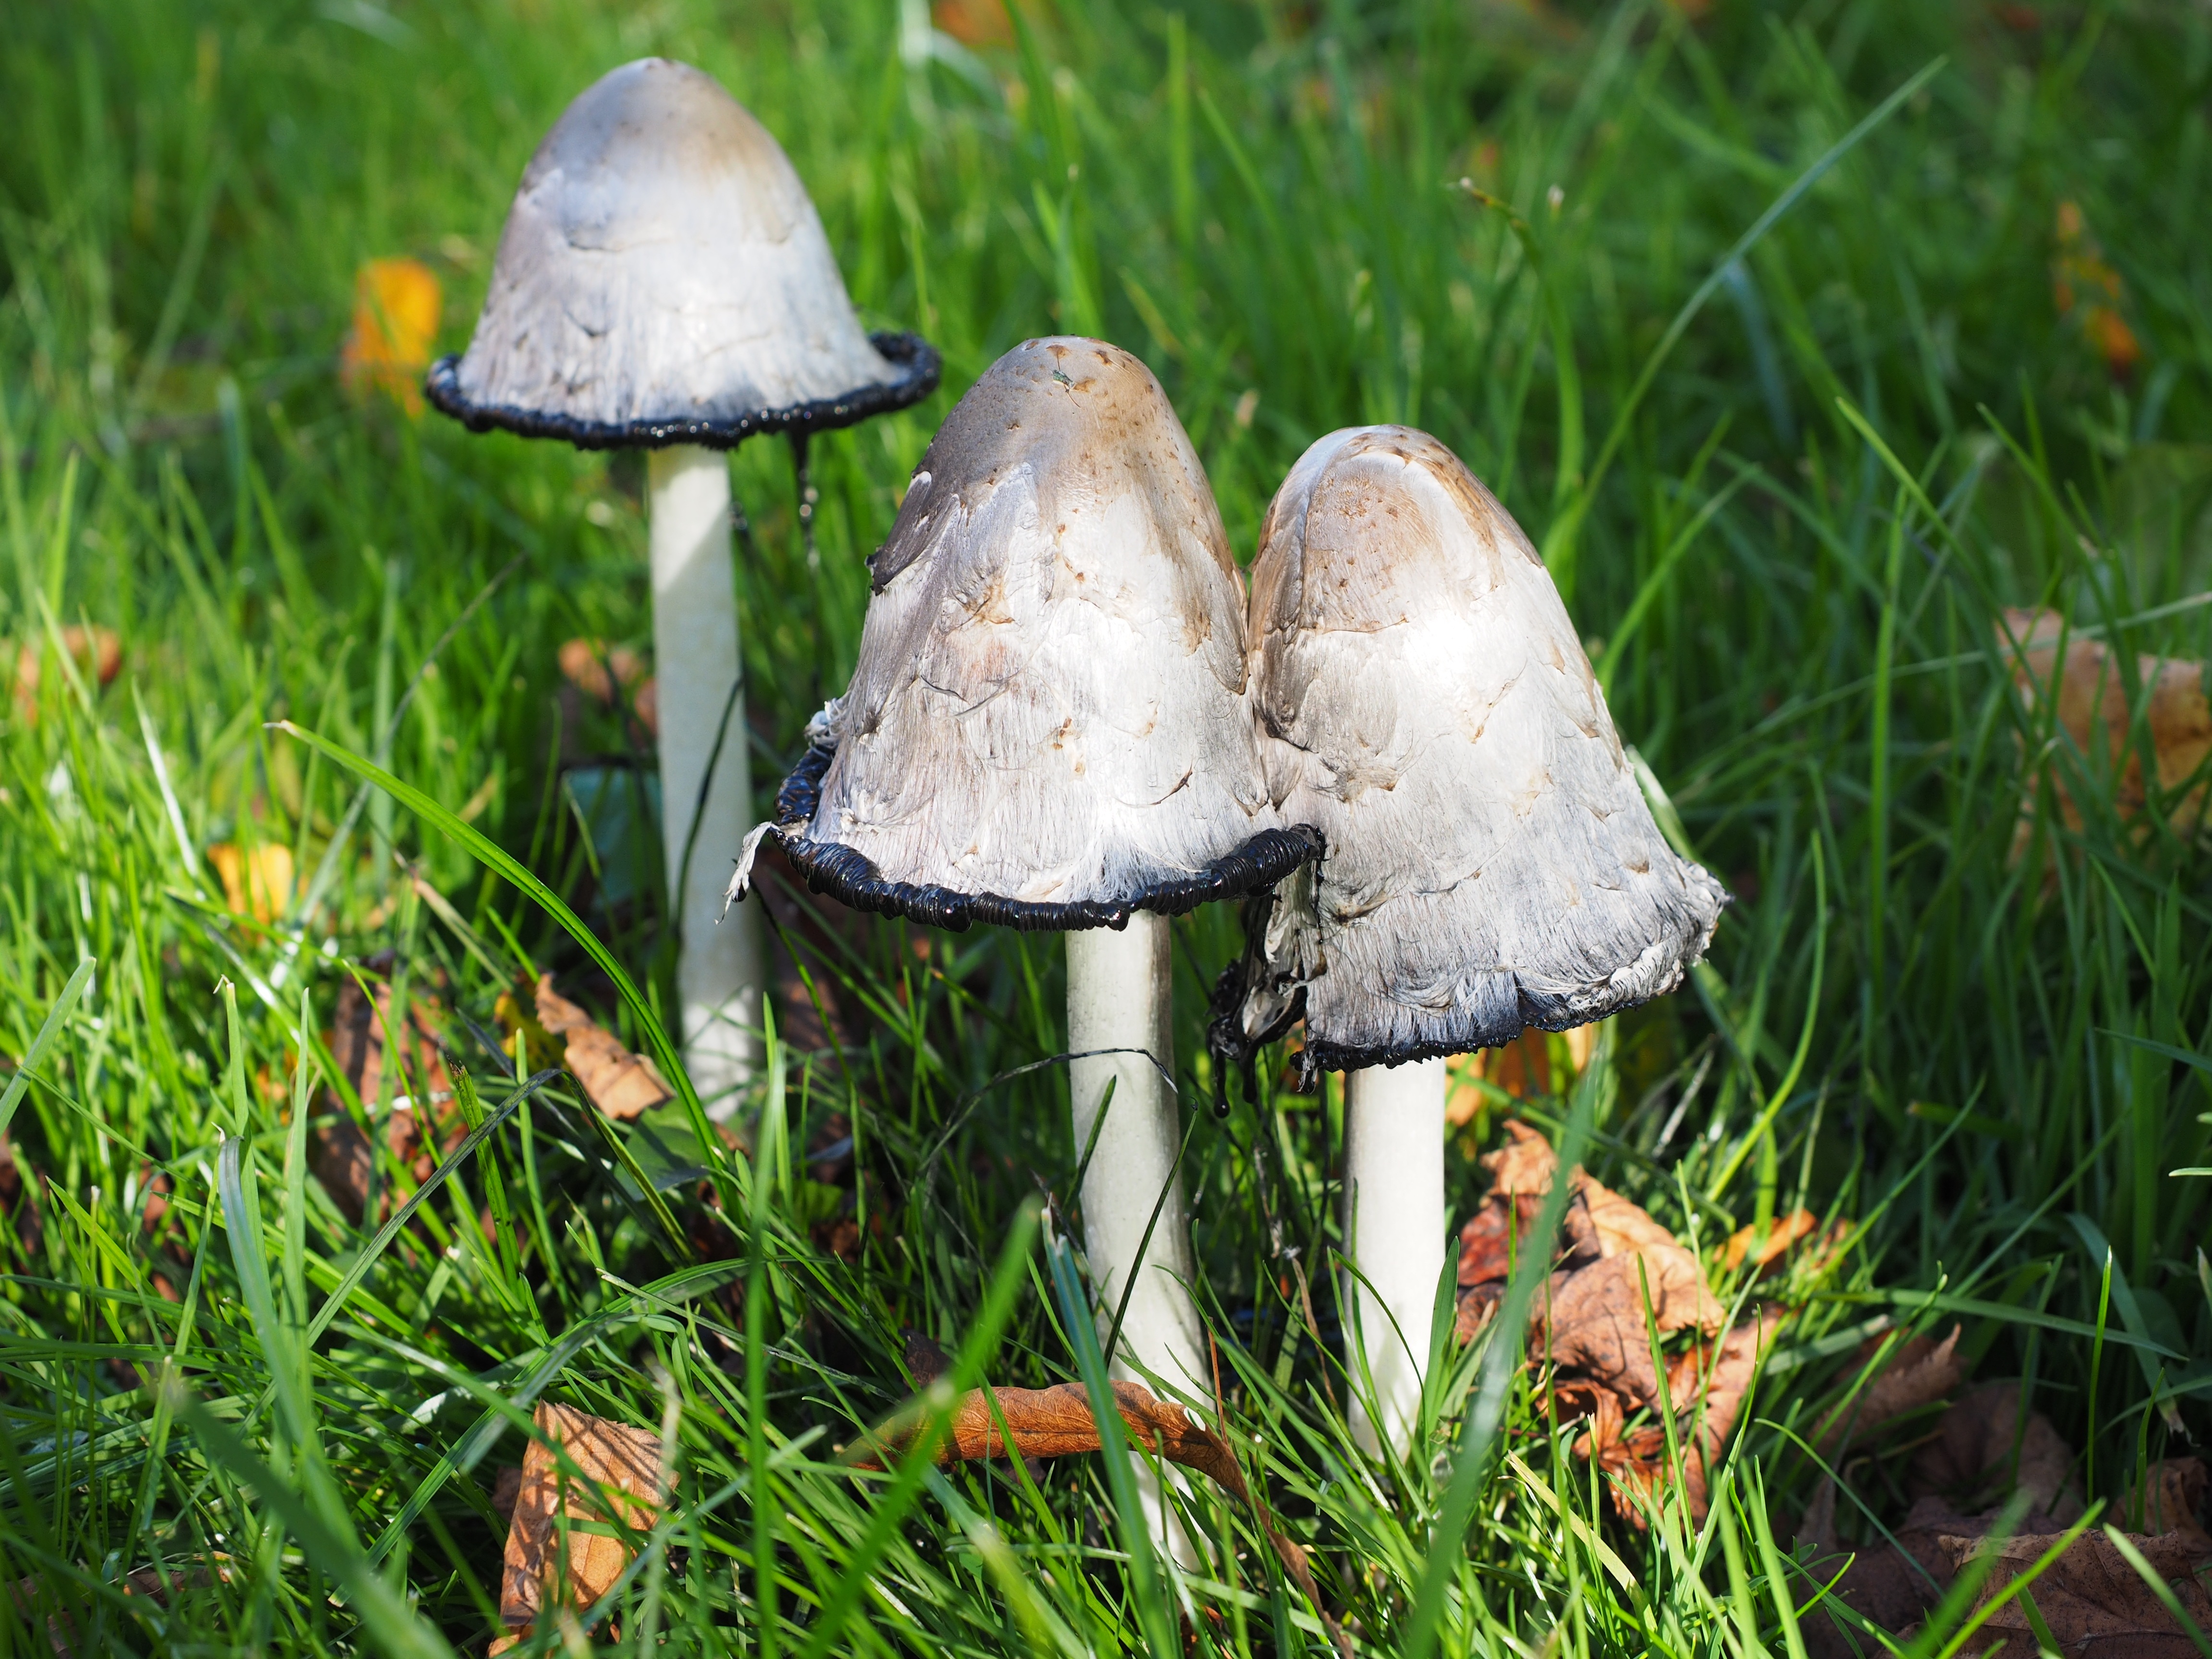
nature, forest, grass, white, lawn, flower, autumn, botany, mushroom, black, flora, fauna, fungus, woodland, habitat, coprinaceae, agaric, bolete, fungal species, agaricus, macro photography, matsutake, oyster mushroom, schopf comatus, edible mushroom, comatus, coprinus comatus, tintenpilz, tintenschopfling, natural environment, agaricomycetes, agaricaceae, champignon mushroom, penny bun, pleurotus eryngii, asparagus mushroom, porcelain comatus, comatus relative, drop formation, hat brim